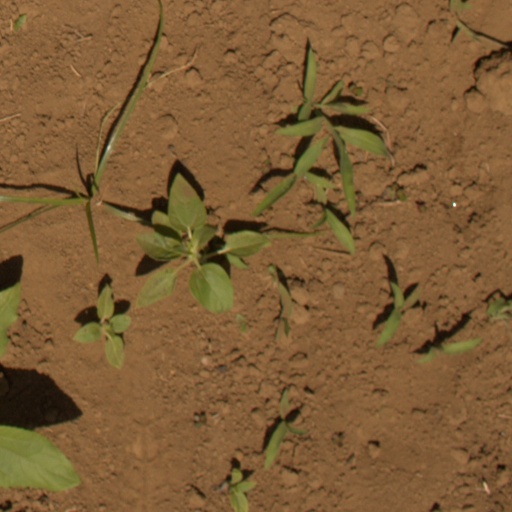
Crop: Jerusalem artichoke